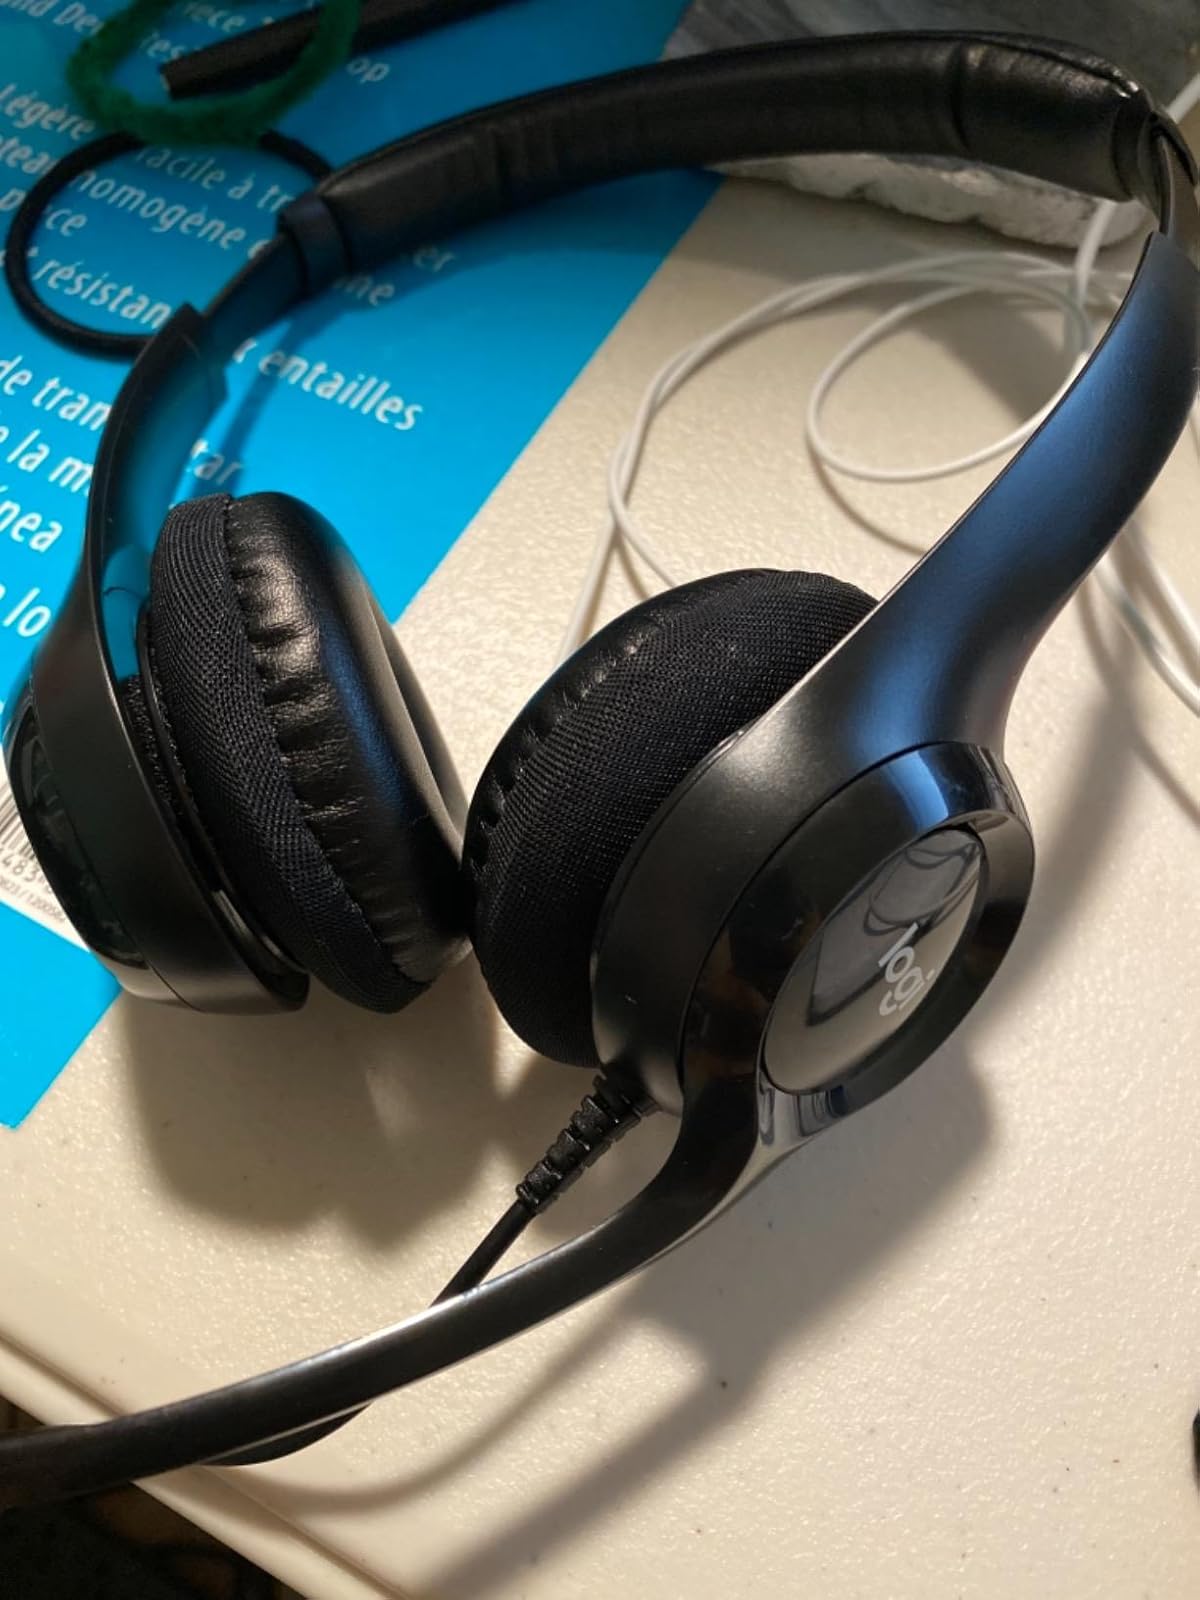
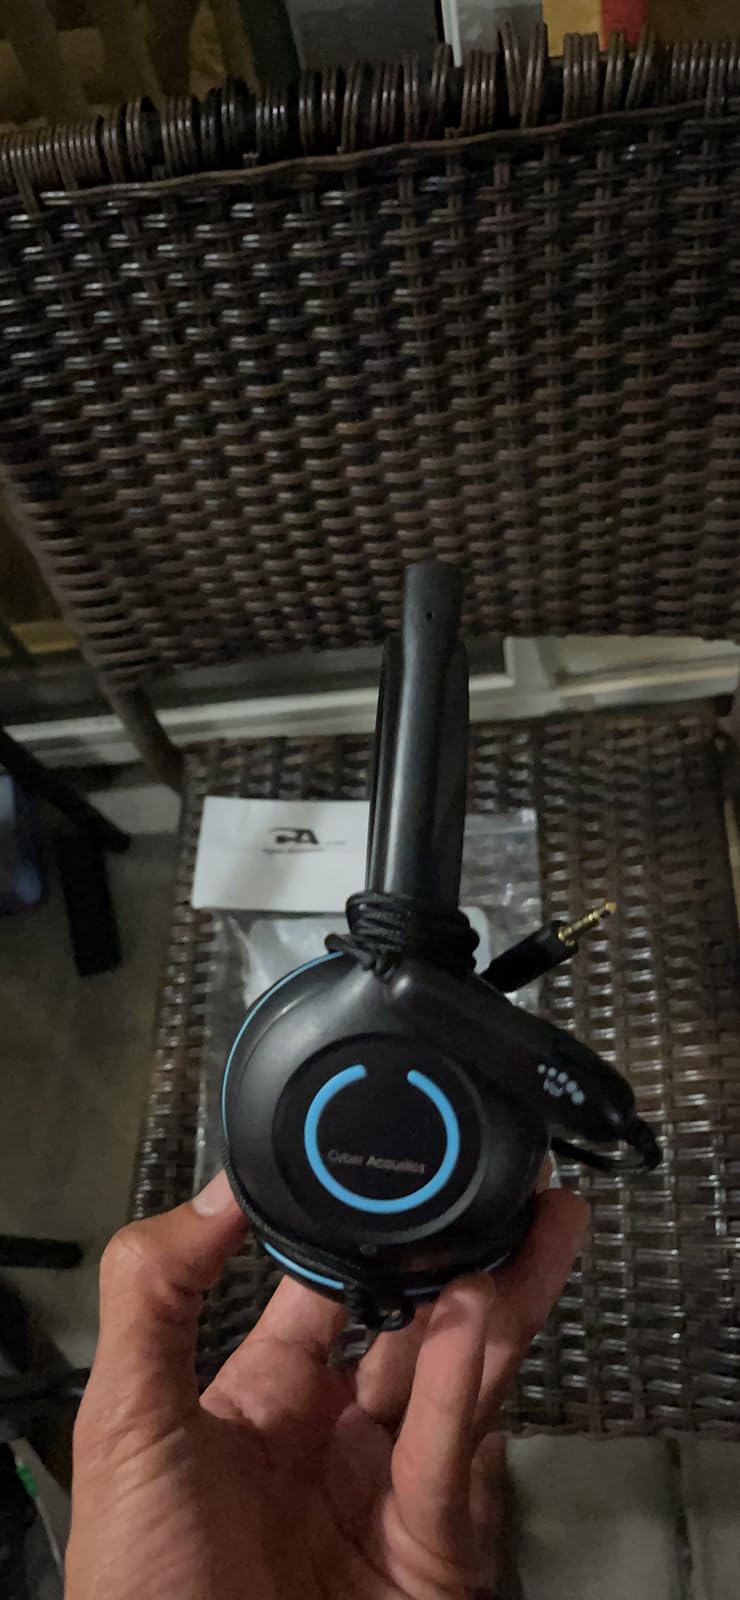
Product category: headphones
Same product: no